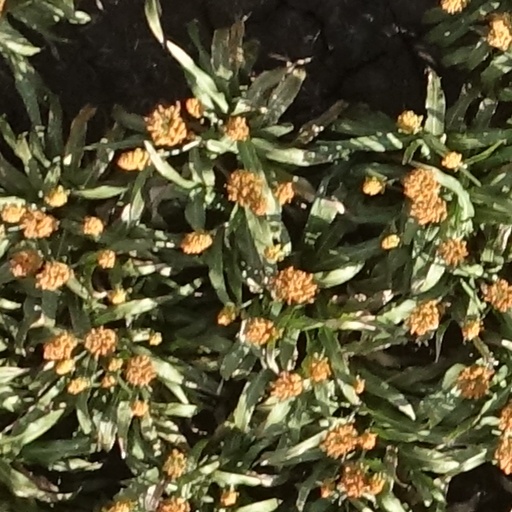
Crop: sorghum